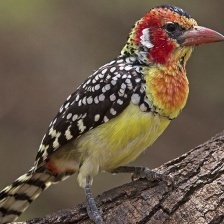
Species: D-ARNAUDS BARBET
Scientific name: TRACHYPHONUS DARNAUDII